Luca Mazzitelli

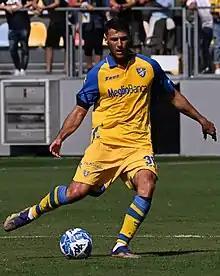
Mazzitelli with Frosinone in 2022

Luca Mazzitelli (born 15 November 1995) is an Italian professional footballer who plays as a central midfielder for club Cagliari, on loan from Como.